Tiger Woods

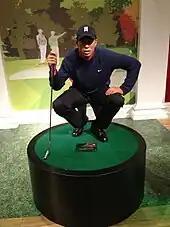
Wax statue of Woods at Madame Tussauds, London

On August 20, 2007, California Governor Arnold Schwarzenegger and his wife Maria Shriver announced that Woods would be inducted into the California Hall of Fame. He was inducted December 5, 2007 at The California Museum for History, Women and the Arts in Sacramento. In May 2019, following his 2019 Masters Tournament win, Woods was awarded the Presidential Medal of Freedom by President Donald Trump.